Helsinki City Museum

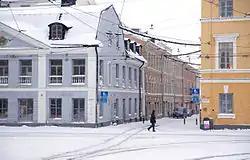
Helsinki City Museum

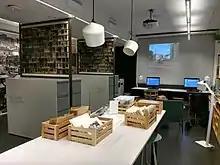
Helsinki City Museum picture browsery

Helsinki City Museum is a museum in Helsinki that documents and displays the history of Helsinki, the capital of Finland. Its mission is to record and uphold Helsinki's spiritual, material and architectural heritage. The museum features personal memories and everyday life of the city's residents. It also acts as the regional museum for central Uusimaa with a mission to promote and steer museum activities in the region.